Zadar

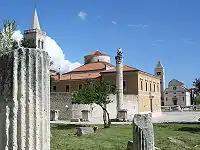
Roman forum remains in Zadar

The archaeological remains have shown that the main centres of Liburnian territorial units or municipalities were already urbanized in the last centuries of the BC era. Before the Roman conquest, in the 2nd century BC, Zadar held a territory of more than .